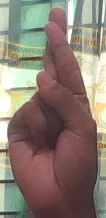
ASL sign: R